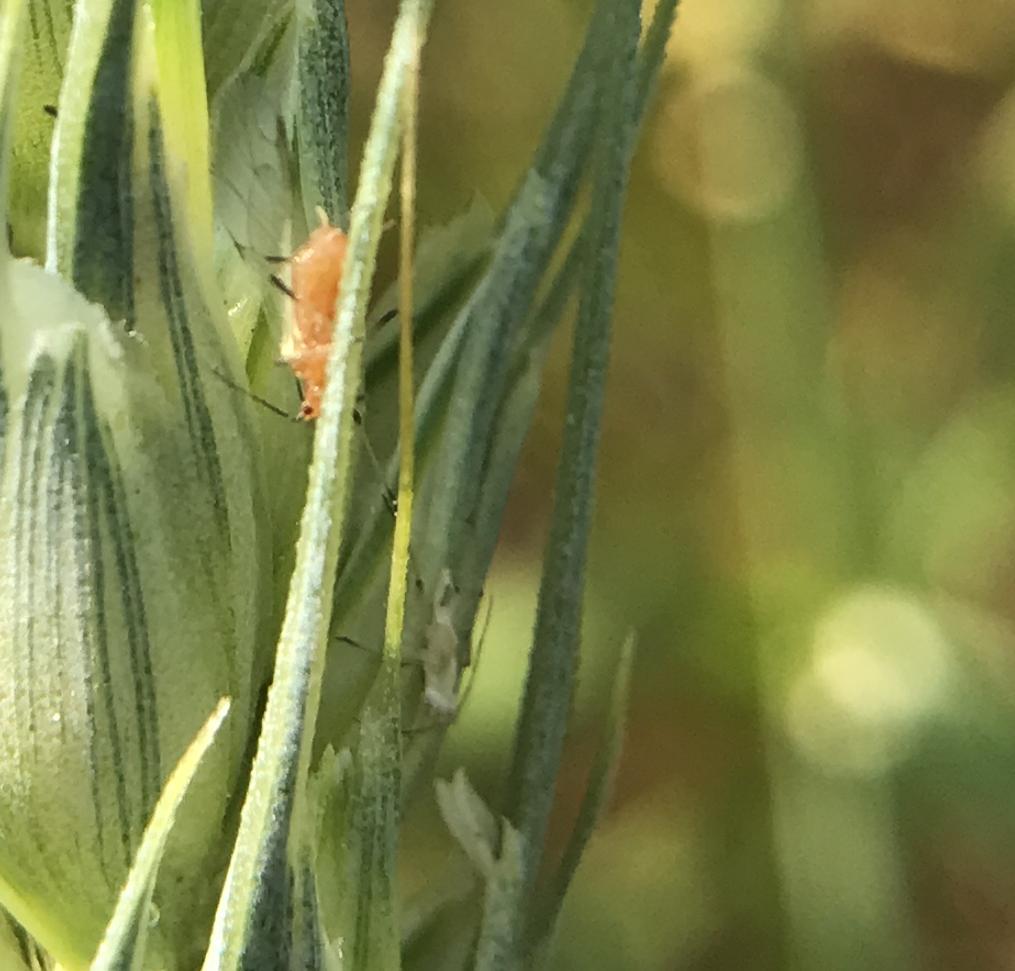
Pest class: english_grain_aphid